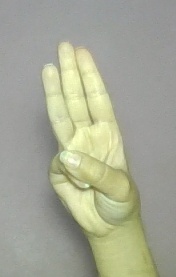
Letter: thaa